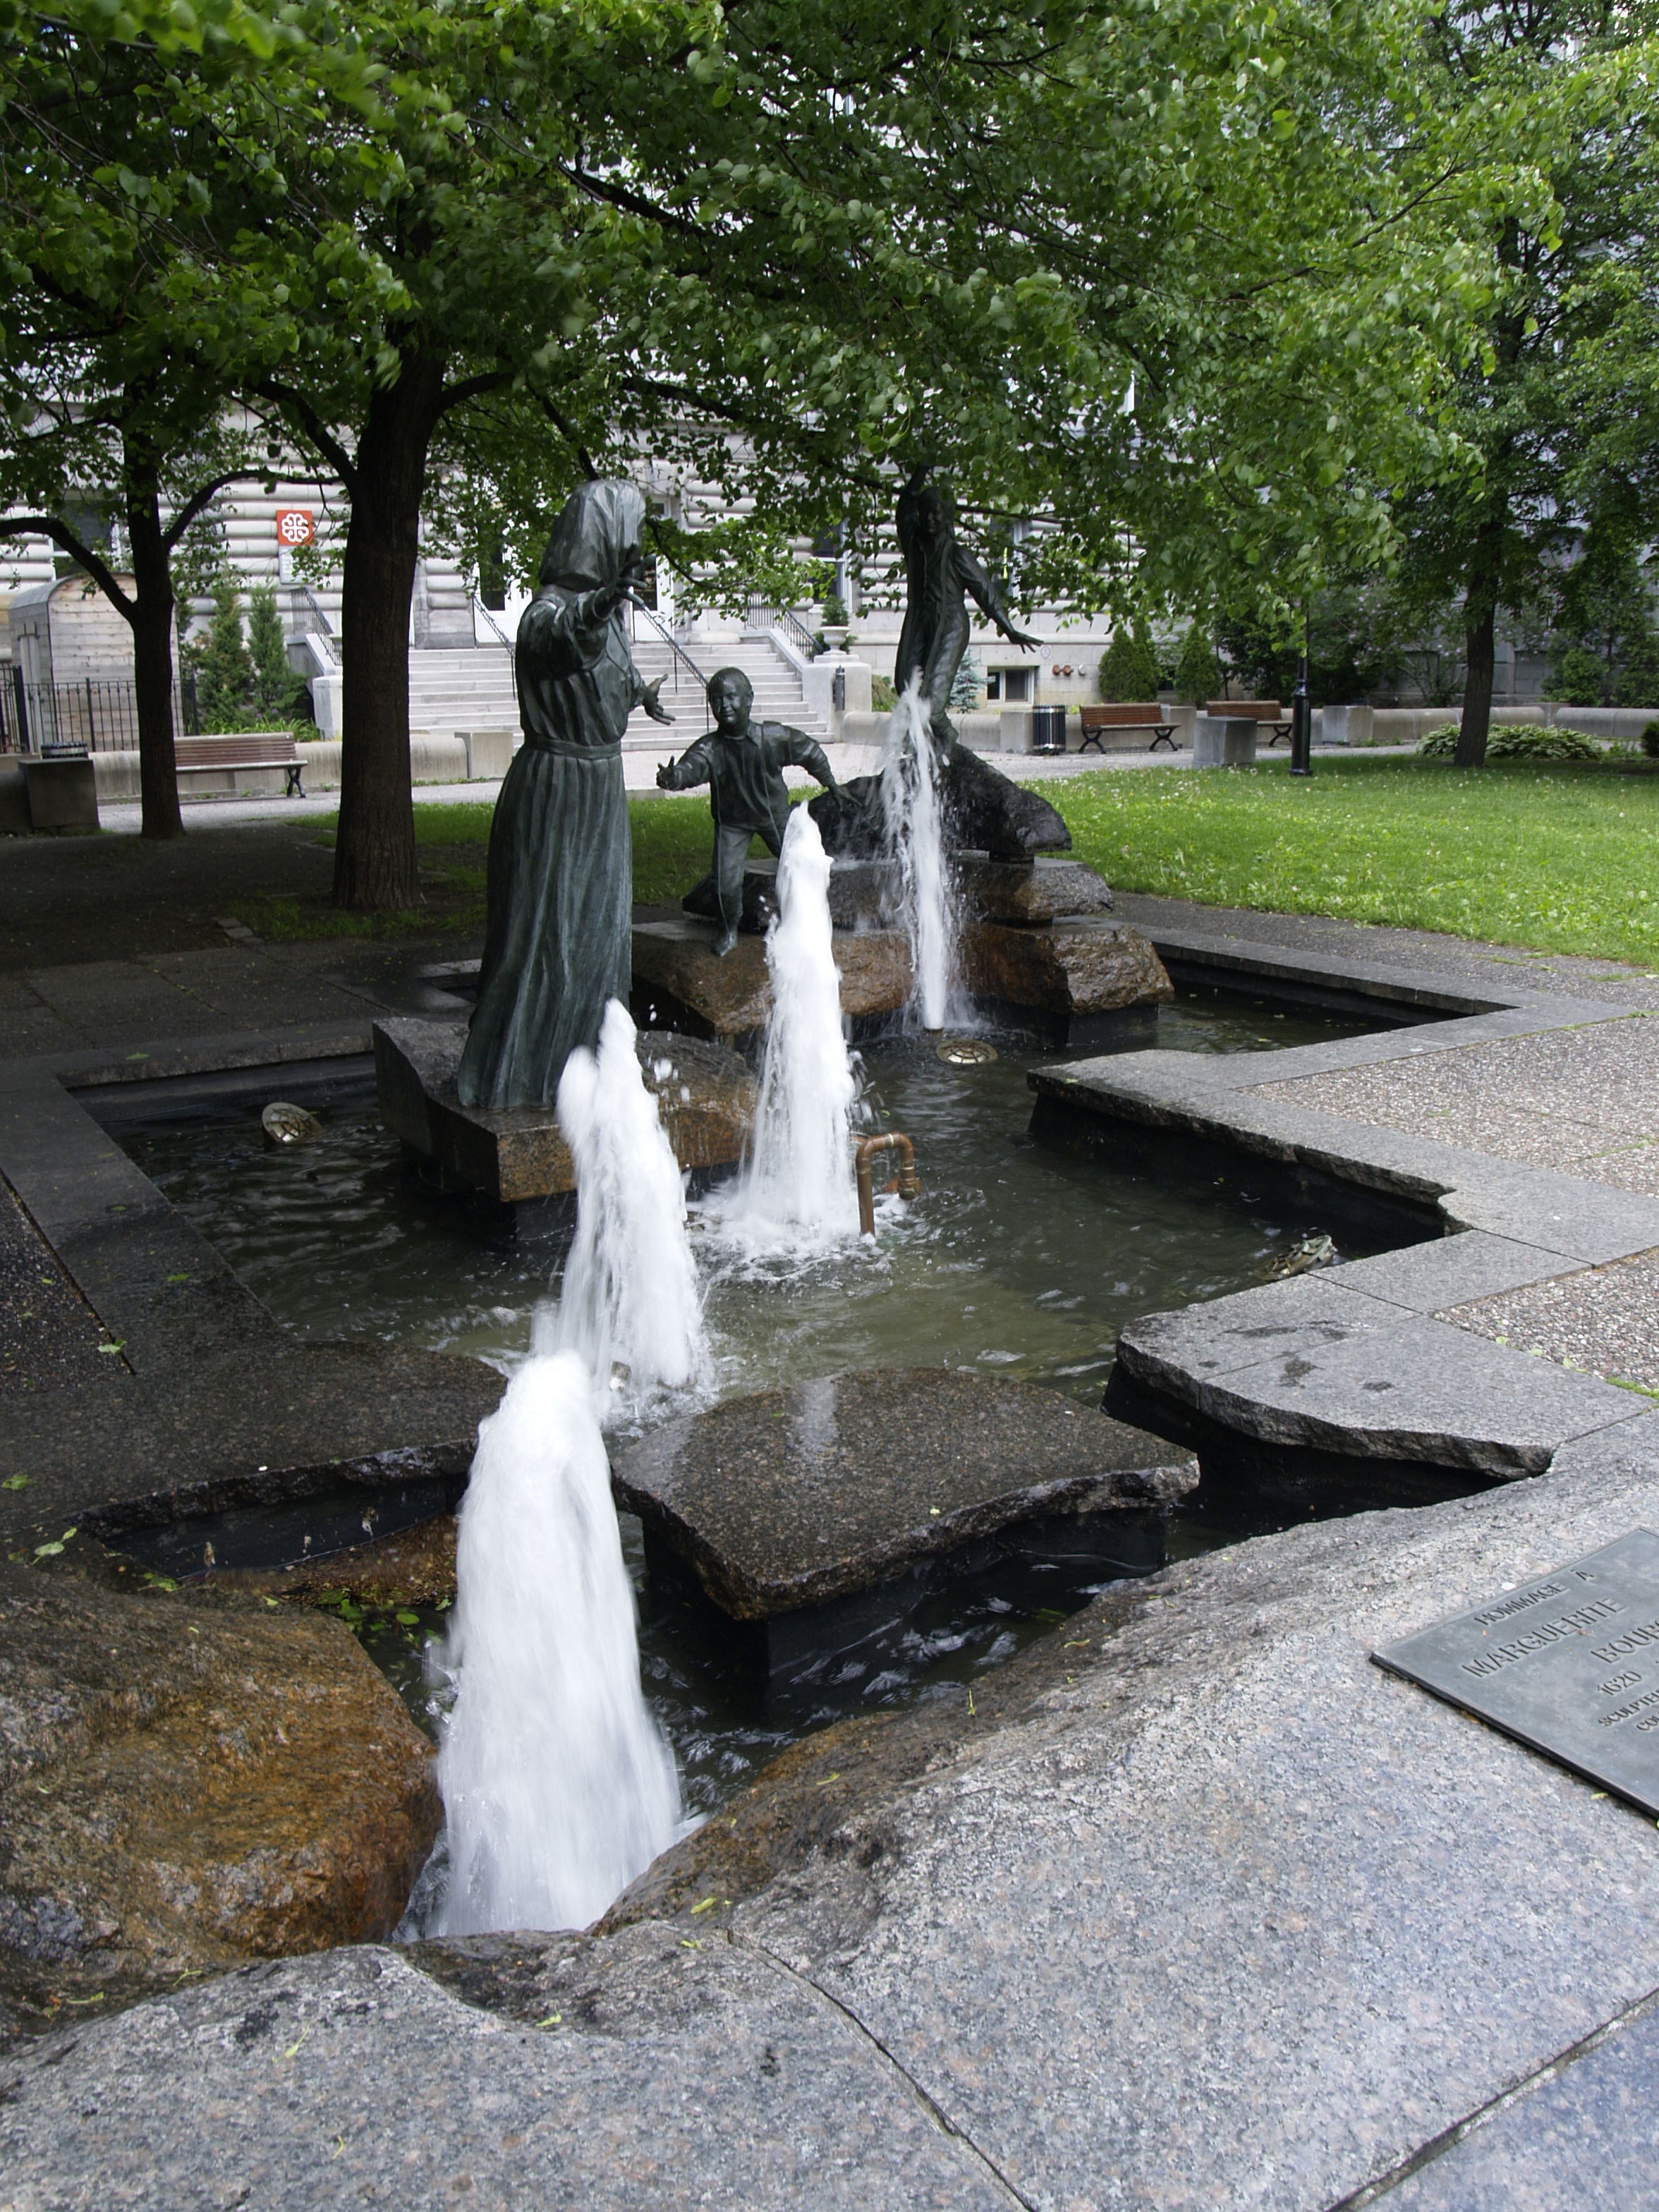
tree, water, pathway, flower, monument, statue, park, backyard, garden, sculpture, memorial, statues, fountain, fountains, spout, figures, yard, water feature